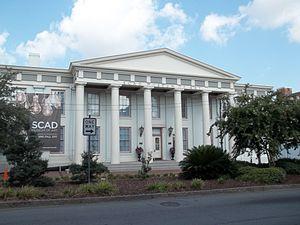
La collection Walter O. Evans d'art afro-américain, logée à Savannah en Géorgie, comporte une des collections les plus importantes d'arts visuels créés par des artistes afro-américains datant du XVIIIᵉ siècle jusqu'à nos jours.